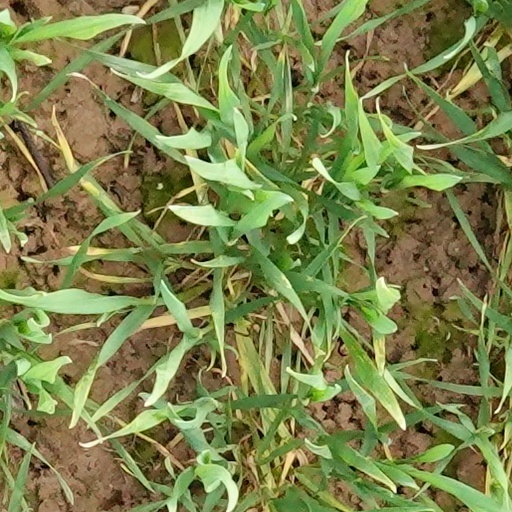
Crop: wheat